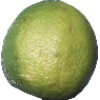
Label: limes